Princess O'Rourke

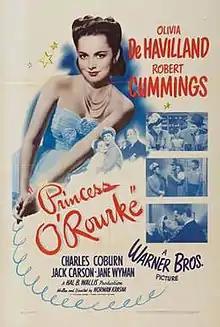
Theatrical release poster

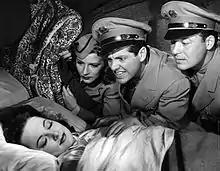
Olivia de Havilland, Julie Bishop, Robert Cummings, and Jack Carson

Princess O'Rourke is a 1943 American romantic comedy film directed and written by Norman Krasna (in Krasna's directorial debut), and starring Olivia de Havilland, Robert Cummings and Charles Coburn. Krasna won the 1944 Oscar for Best Original Screenplay.